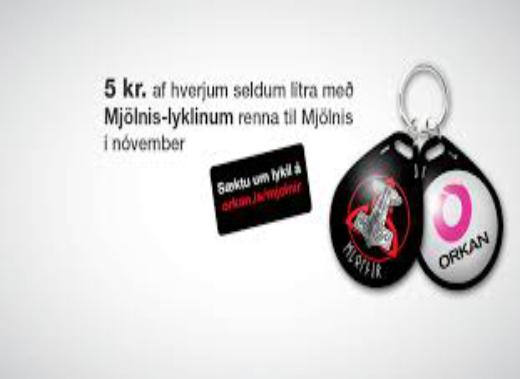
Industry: Others